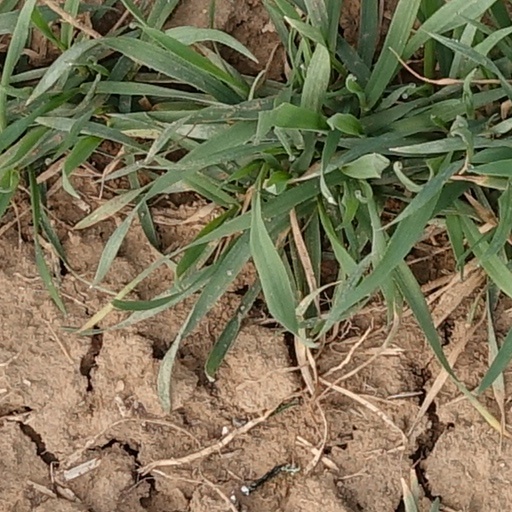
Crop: wheat